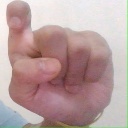
अक्षर: इ